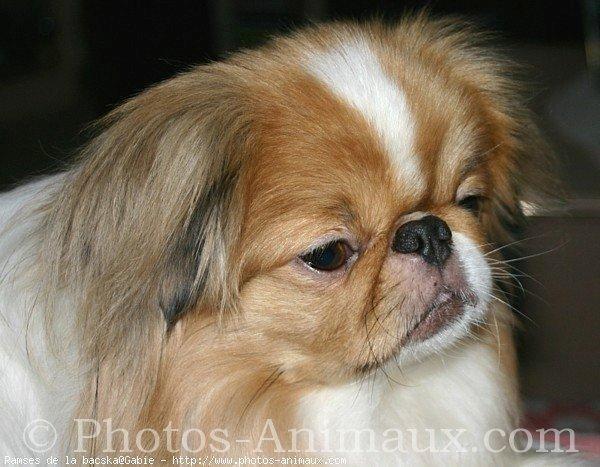
Japanese_spaniel